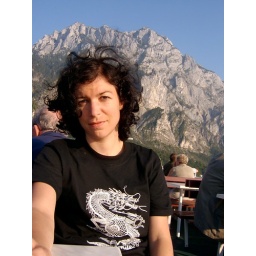
Jana on a boat on Traunsee in Upper Austria, boarding the ship in Gmunden.